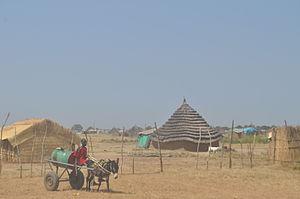
Abiyé, est une ville située dans la région d'Abiyé, région enclavée dans le wilayat du Kordofan de l'Ouest au Soudan. La souveraineté de ce territoire, dont le statut juridique reste indéterminé, est disputée par le Soudan et le Soudan du Sud.